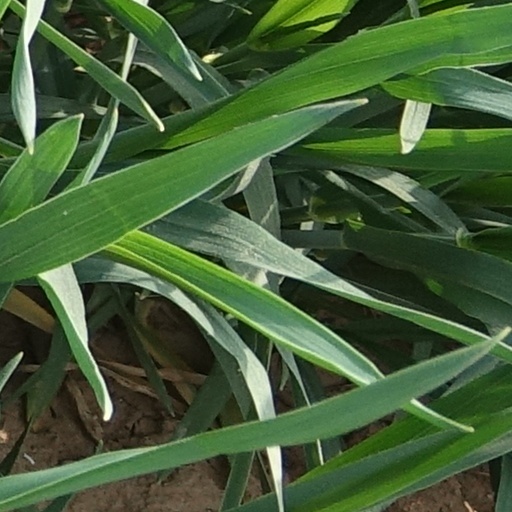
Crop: wheat